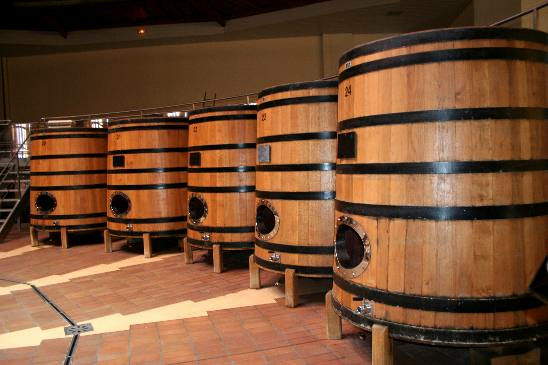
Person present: No